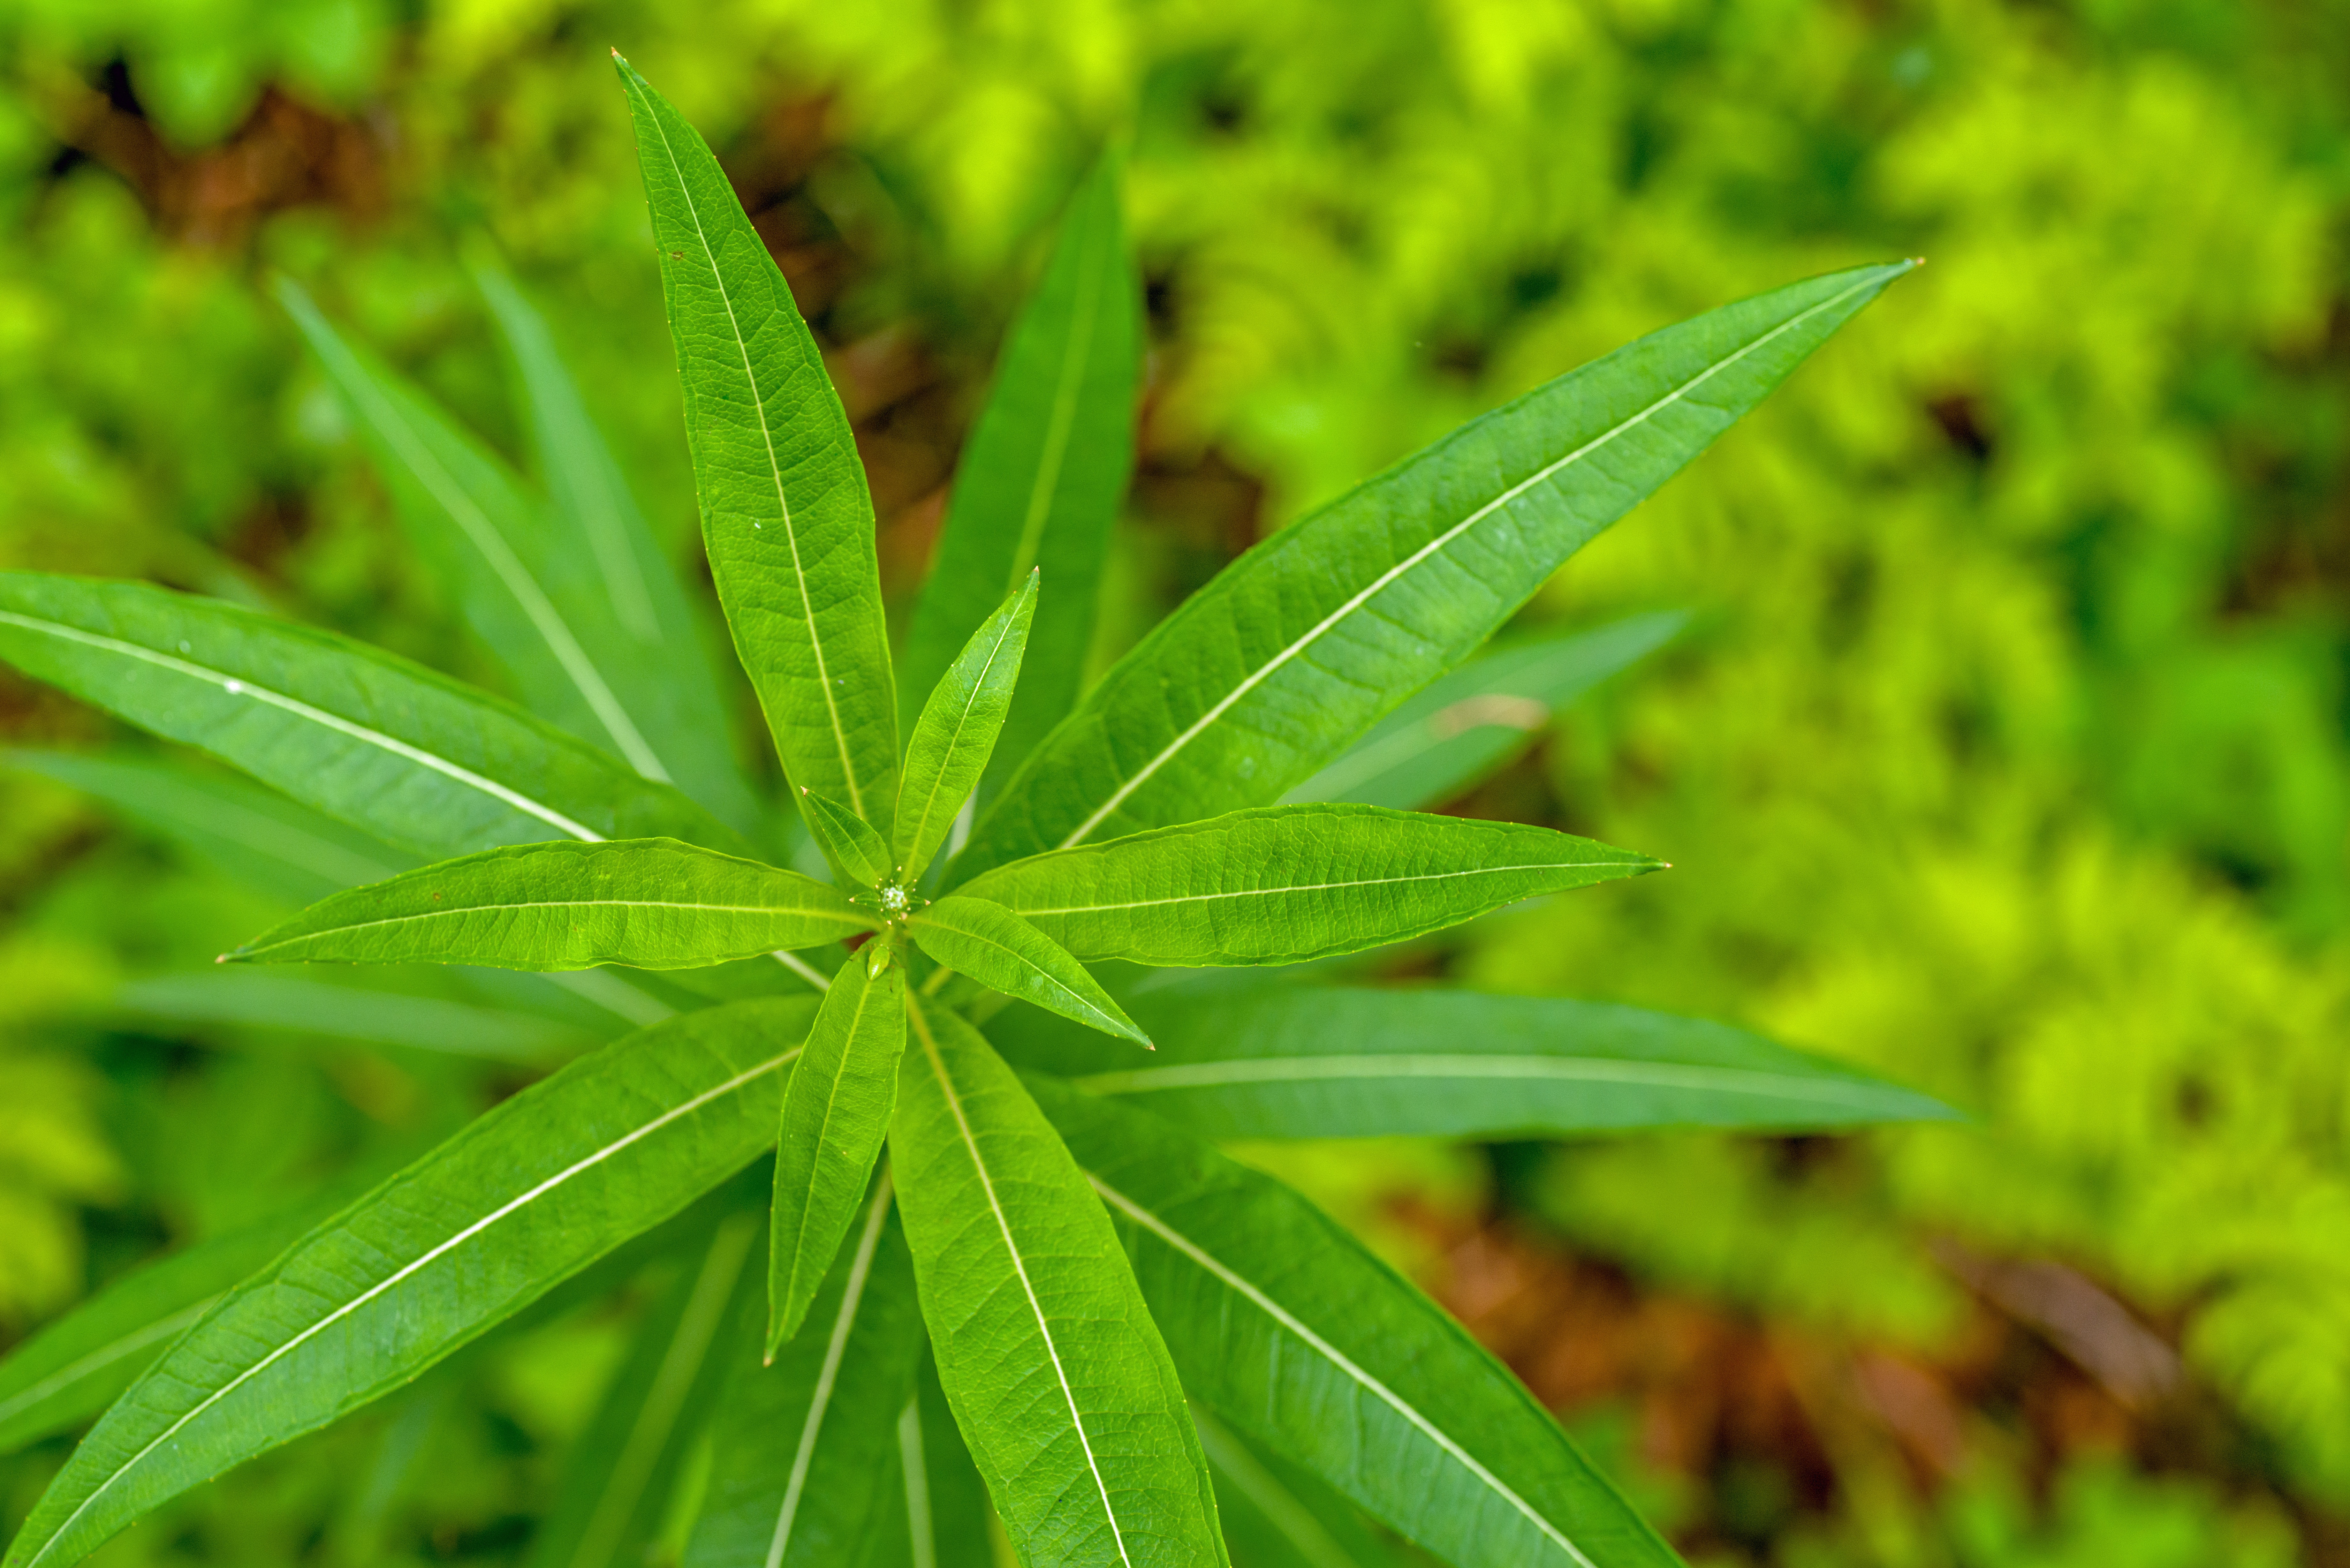
tree, plant, leaf, flower, green, botany, flora, sweden, cannabis, fj ll, flowering plant, grass family, land plant